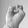
ASL letter: E